Harvey L. Price

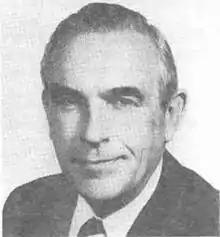

Harvey L. Price (October 5, 1914 – March 26, 2005) was a career professional Scouter in the Boy Scouts of America, and was appointed the sixth Chief Scout Executive of the BSA National Council, serving from 1976 to 1979.